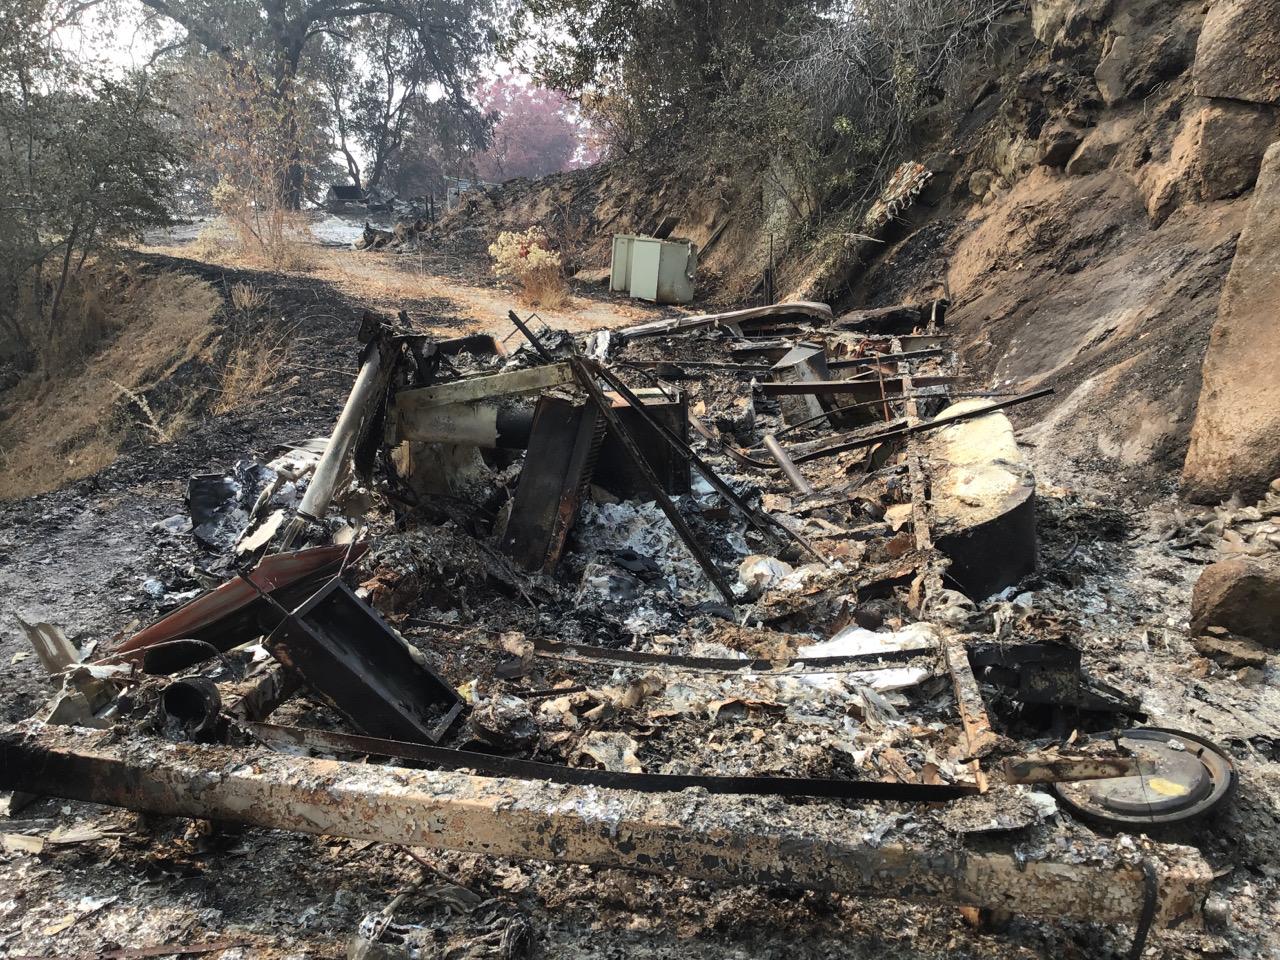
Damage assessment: destroyed